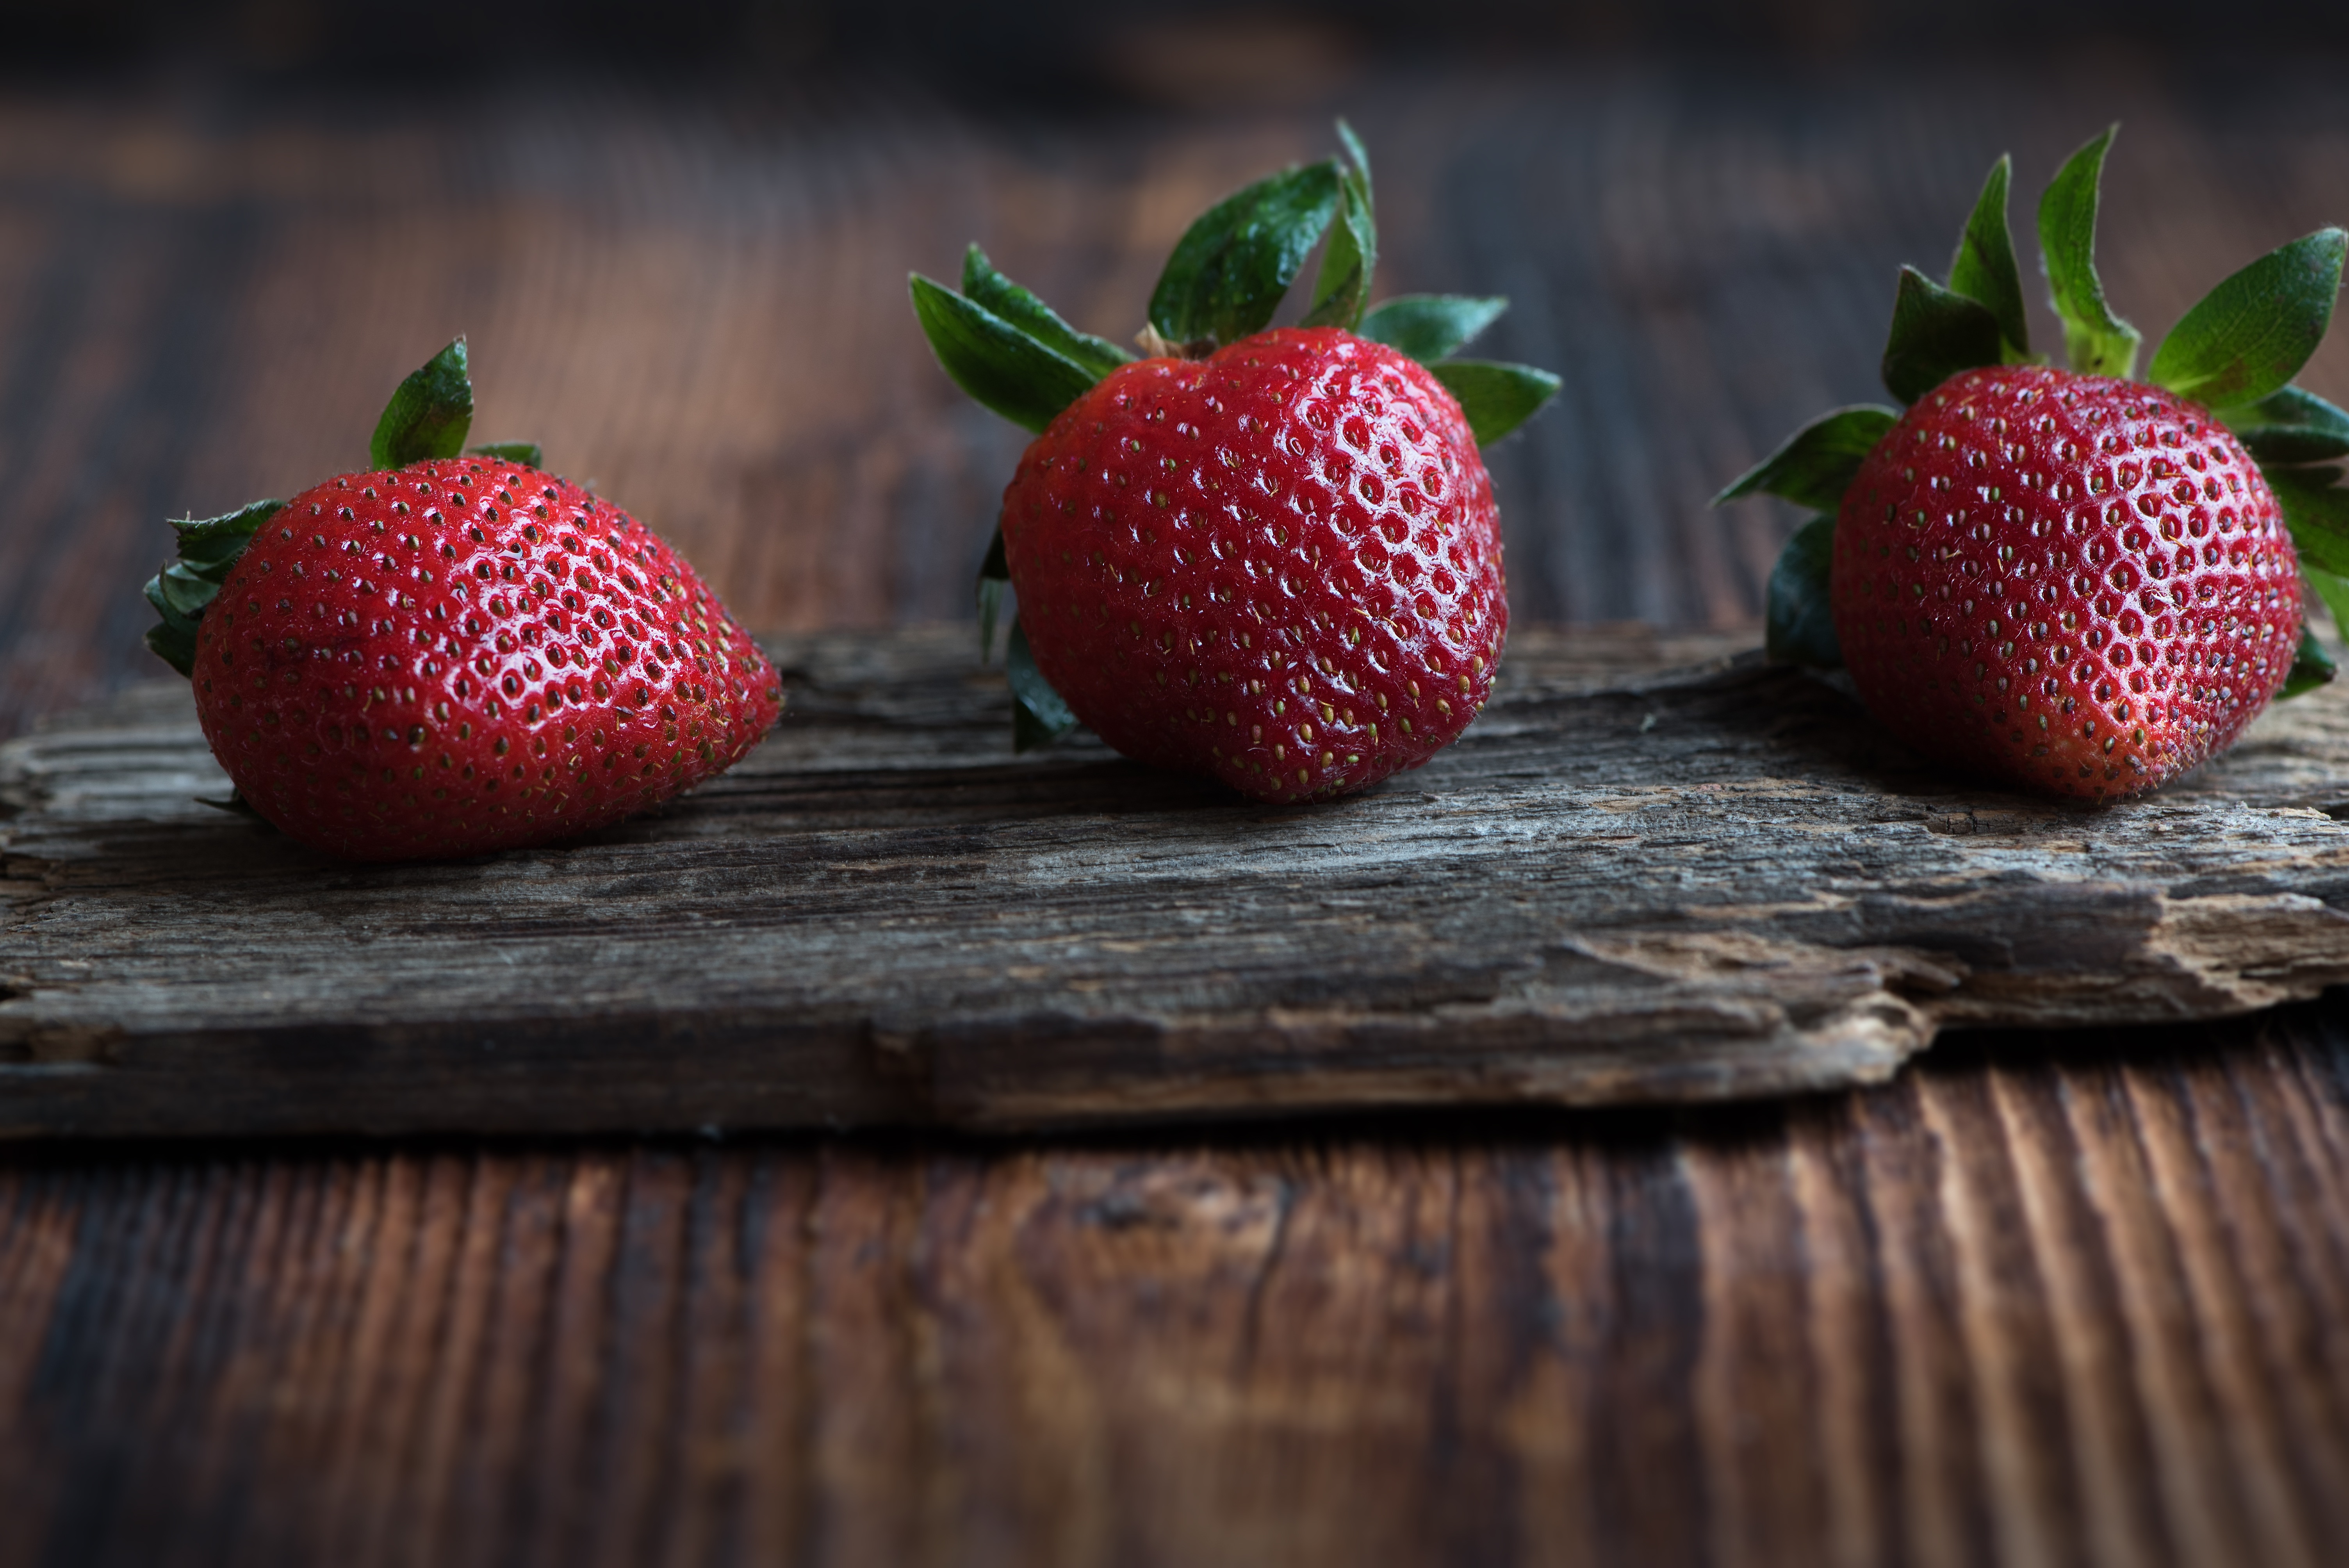
plant, fruit, berry, sweet, ripe, food, red, produce, healthy, close, delicious, strawberry, nutrition, vegan, minerals, strawberries, vitamins, of course, natural product, vital substances, bless you, soft fruit